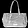
Label: Bag